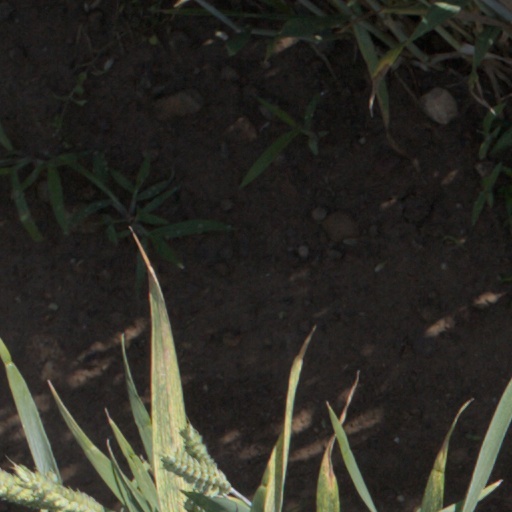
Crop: wheat